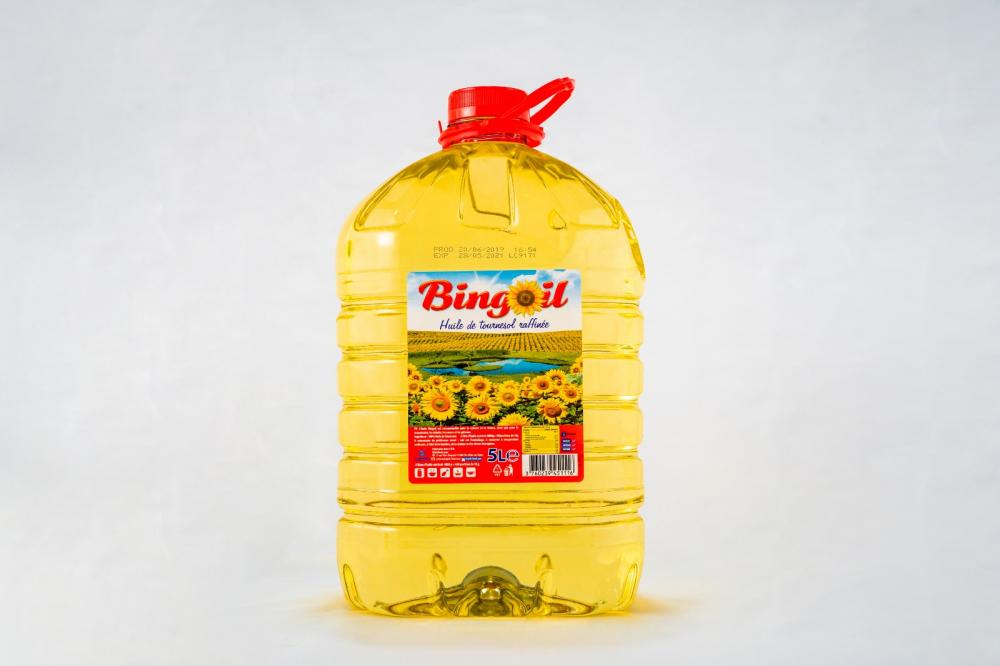
Waste category: plastic